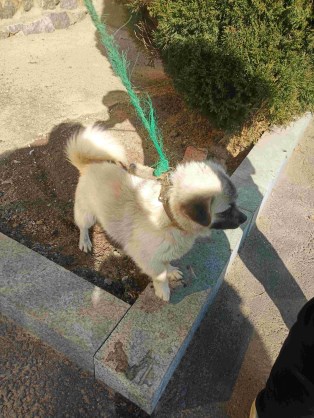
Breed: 3336-n000121-chinese_rural_dog